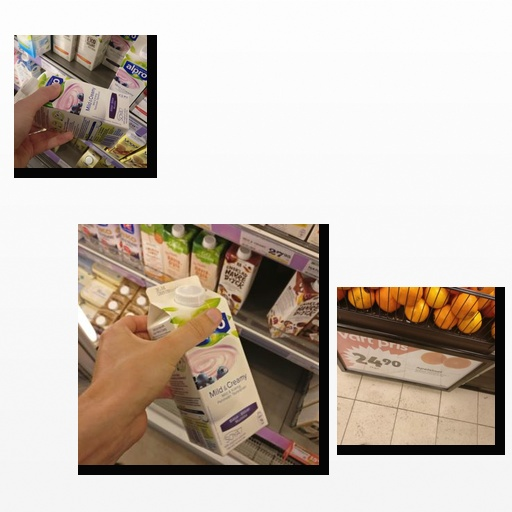
Food items: soyghurt, orange, blueberry_soy_yogurt